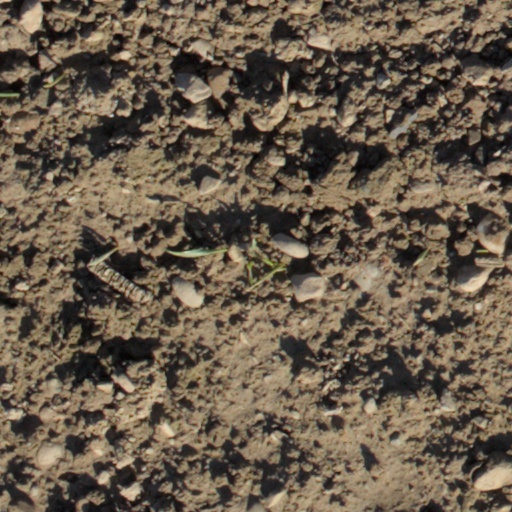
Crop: wheat